Sheldon Creed

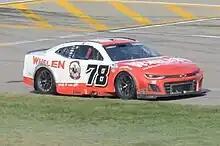
Sheldon Creed in the Live Fast Motorsports No. 78 Chevrolet at Kansas Speedway.

On December 13, 2023, it was announced that Creed would run the No. 18 Joe Gibbs Racing Toyota full-time. It marked the first time he had driven a Toyota in more than five years.